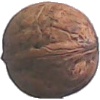
Label: Walnut 1